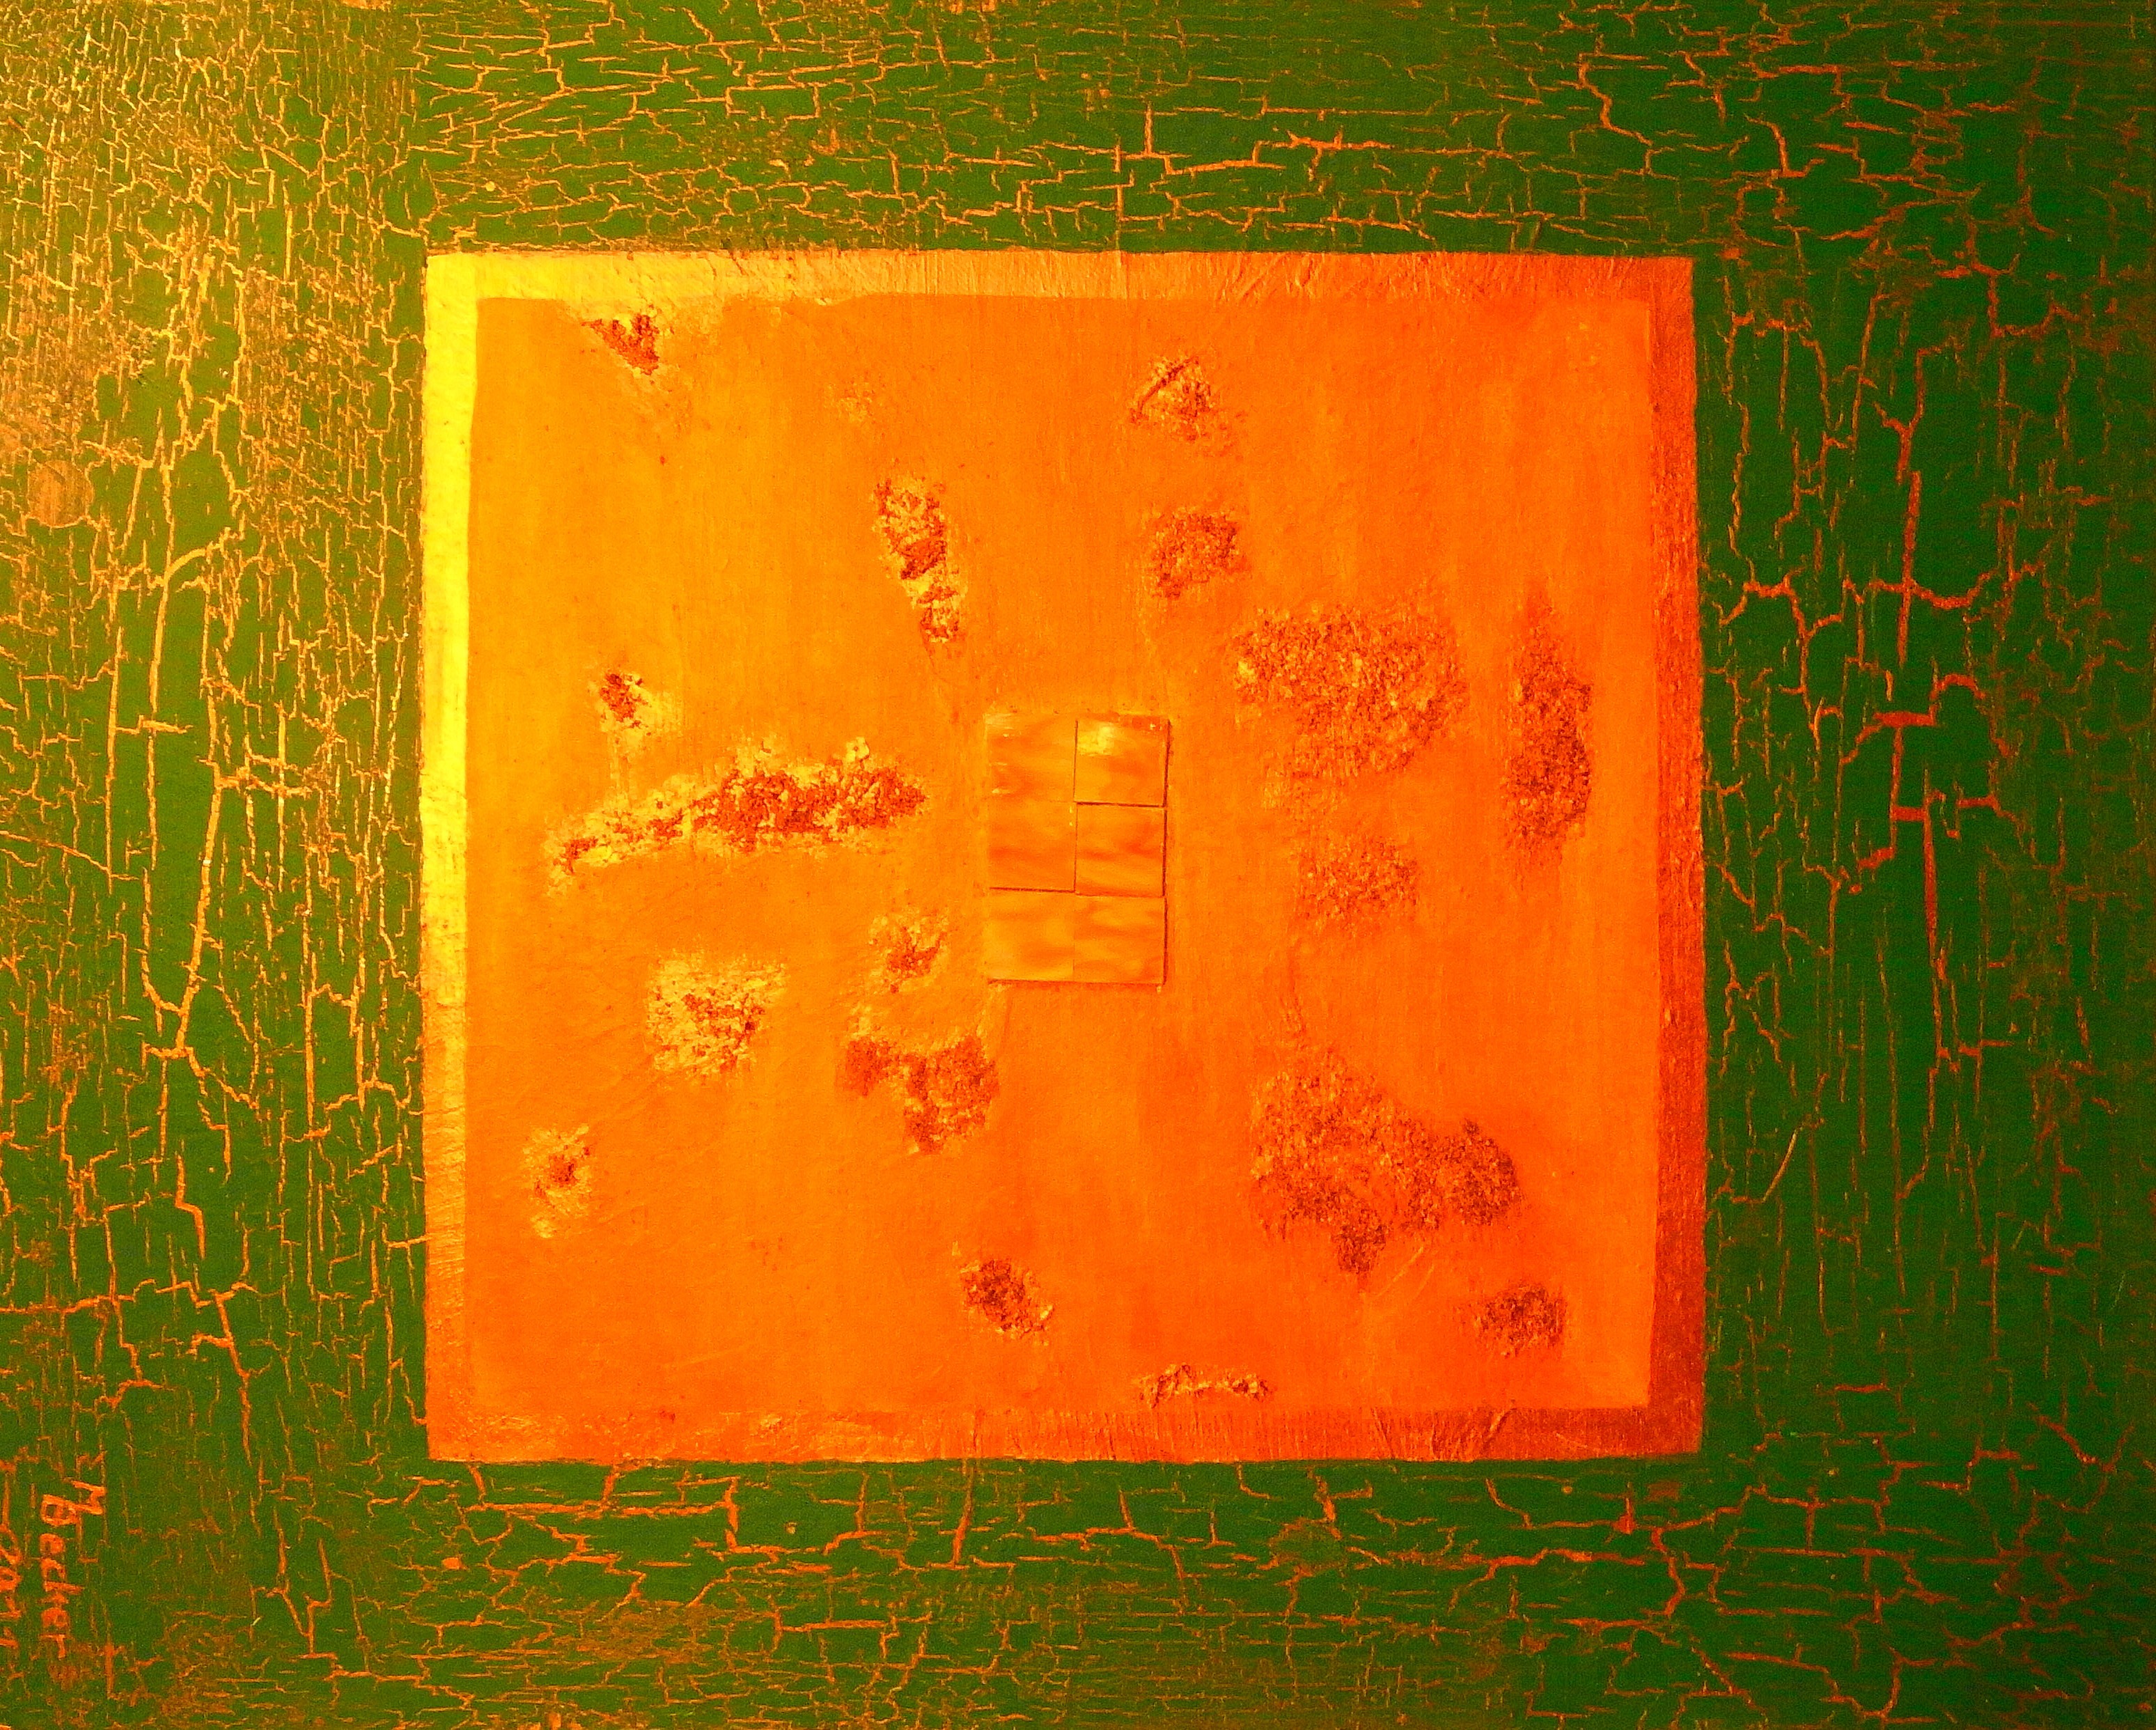
abstract, texture, number, wall, pattern, green, red, color, paint, craft, yellow, artwork, painting, font, art, painter, creativity, copper, text, composition, image, artists, shape, canvas, artfully, modern art, artistically, acrylic paint, graphical, image painting